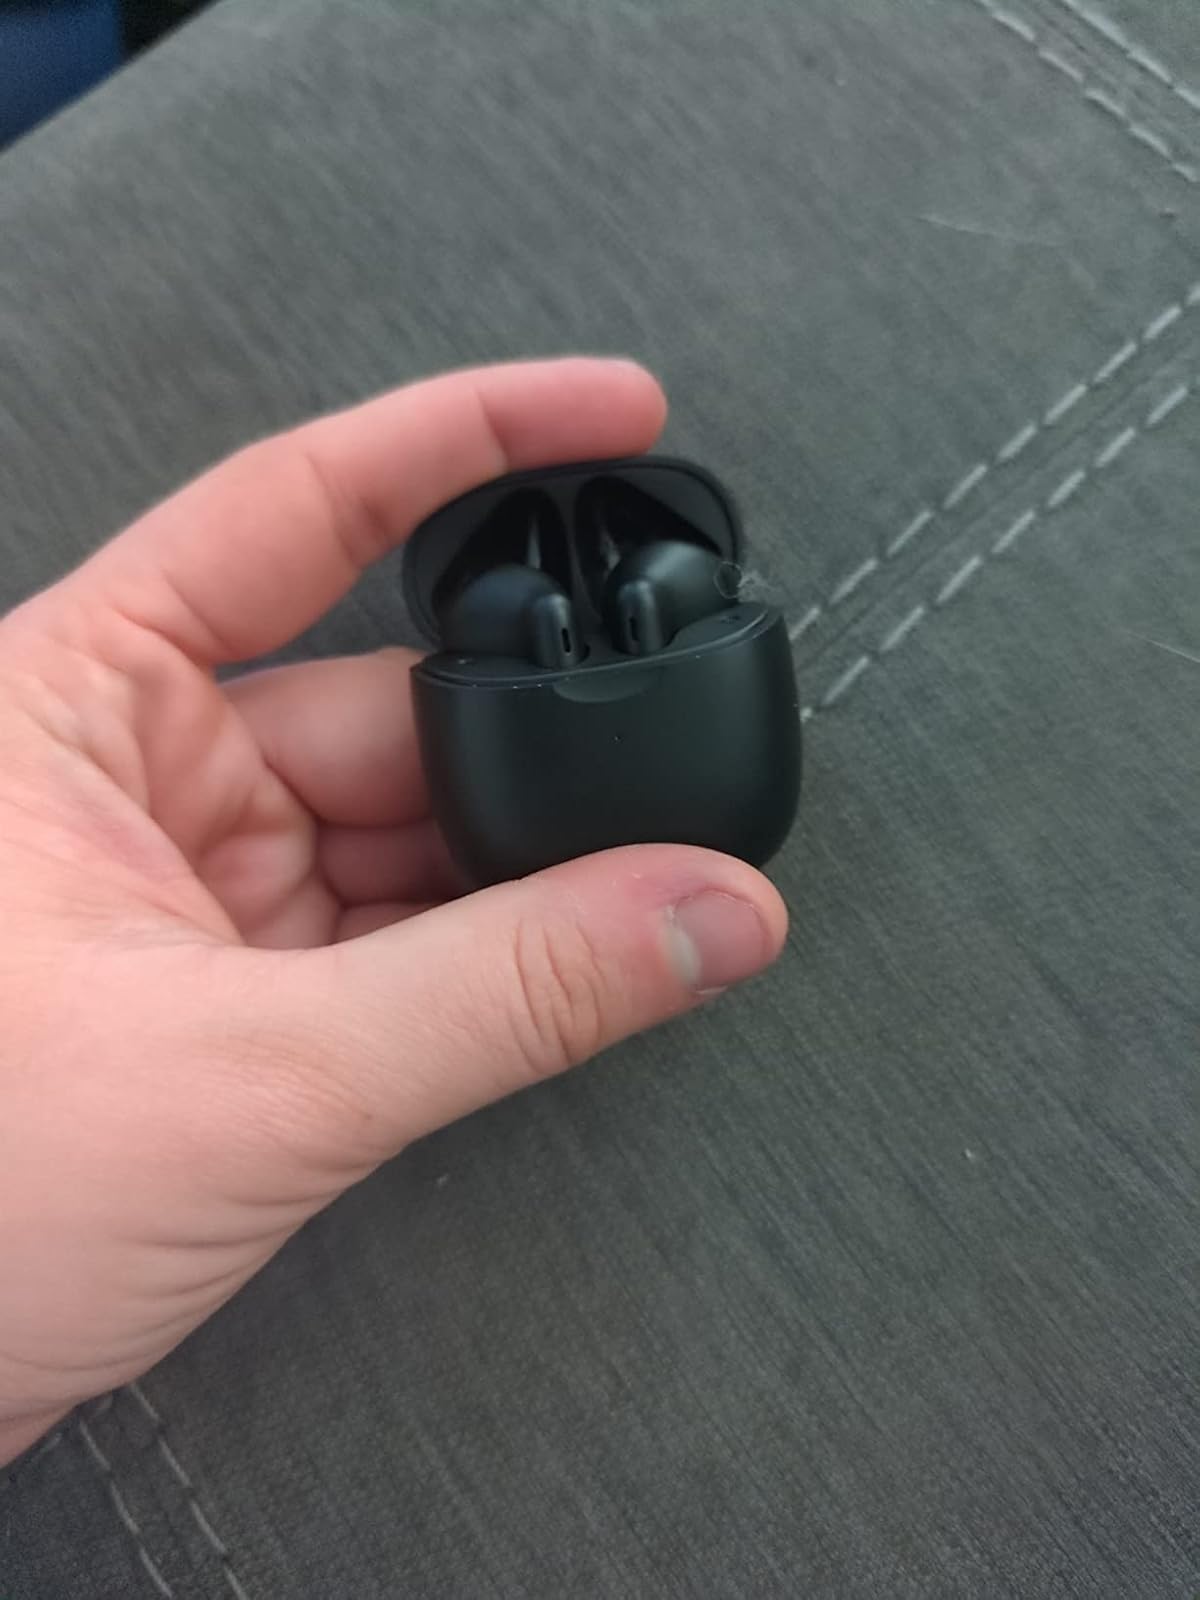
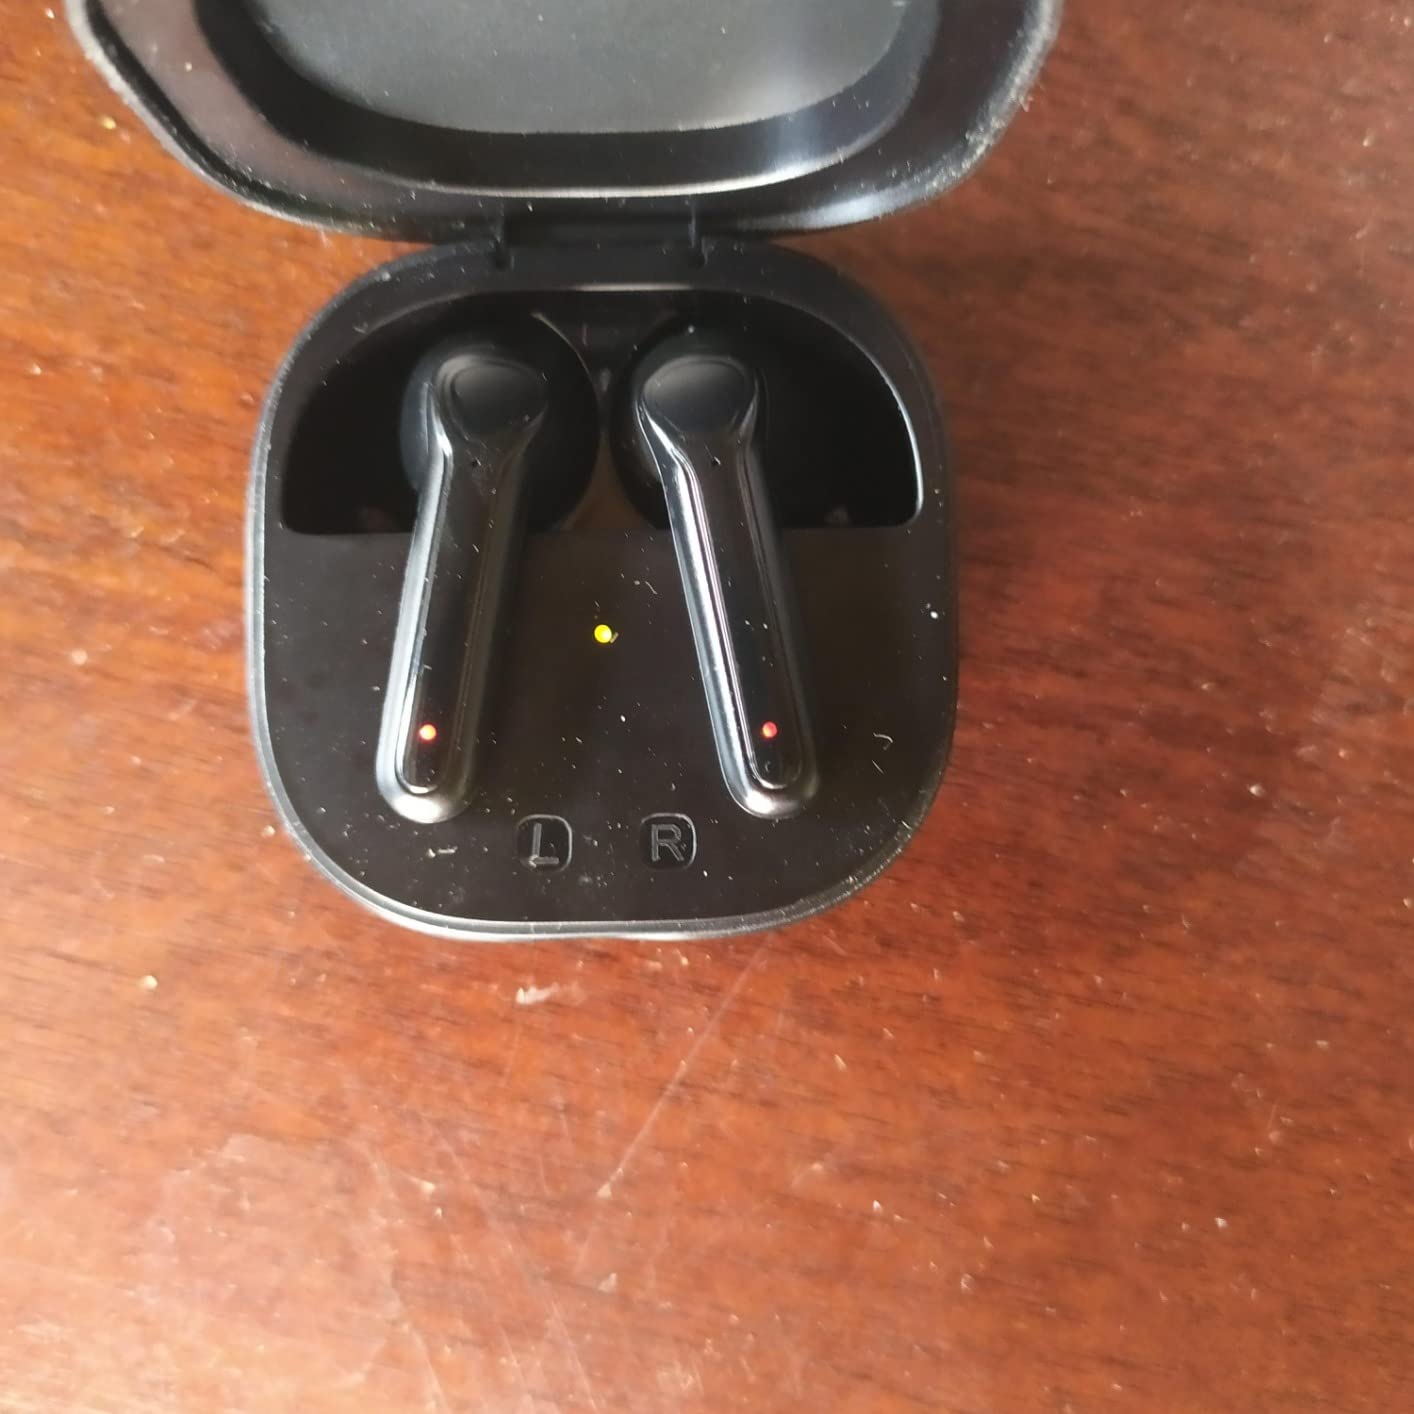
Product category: earbuds
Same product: no